Leptopoma perlucidum

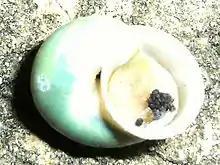
Apertural view of the shell of "Leptopoma perlucidum"

This species occurs in Indonesia, Sabah (Malaysia), the Philippines, the Solomon Islands and Australia.